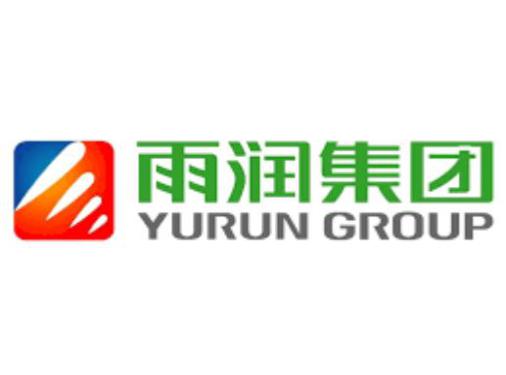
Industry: Food